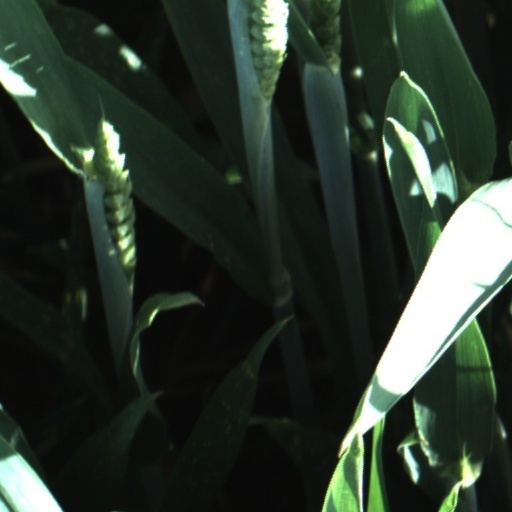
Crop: wheat